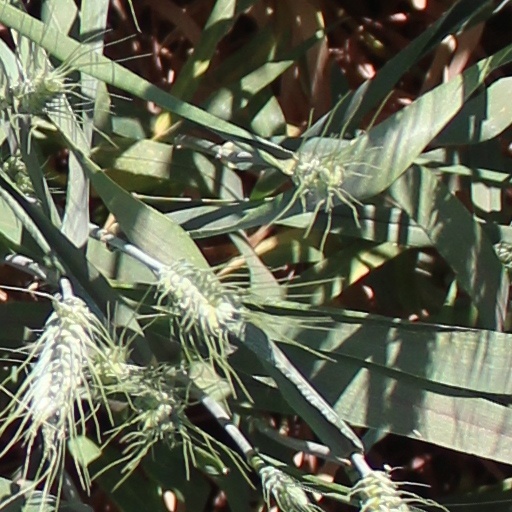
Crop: wheat